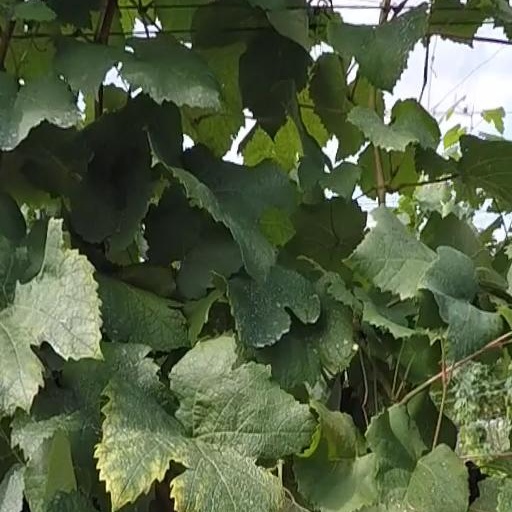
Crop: grape